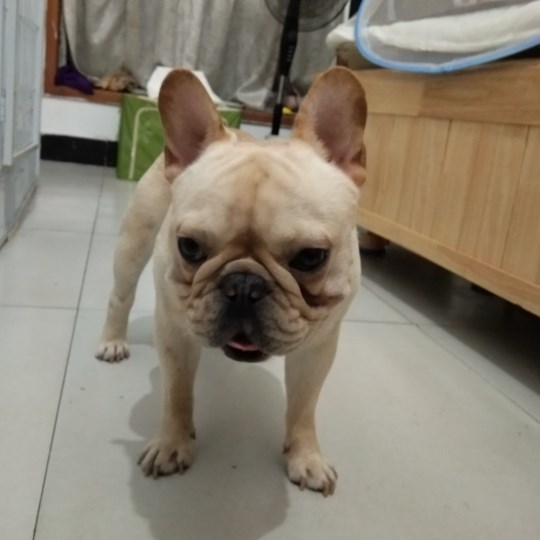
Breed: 1121-n000002-French_bulldog